Kvitka Cisyk

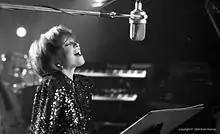
Cisyk performing in 1989

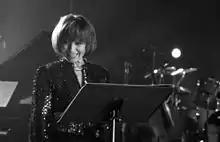

Cisyk's work in commercials brought her to the attention of Joe Brooks, who worked as a composer and arranger of jingles. Brooks, who wrote, directed and composed the score for the movie "You Light Up My Life" chose Cisyk to dub the singing voice of actress Didi Conn.